Propaganda in Nazi Germany

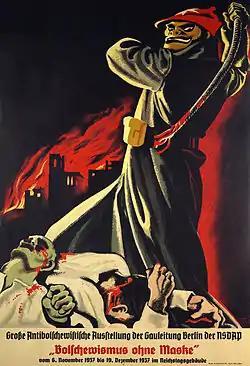
A 1937 anti-Bolshevik Nazi propaganda poster. The translated caption reads: "Bolshevism without a mask – large anti-Bolshevik exhibition of the NSDAP Gauleitung Berlin from 6 November to 19 December 1937 in the Reichstag building".

Propaganda was a tool of the Nazi Party in Germany from its earliest days to the end of the regime in May 1945 at the end of World War II in Europe. As the party gained power, the scope and efficacy of its propaganda grew and permeated an increasing amount of space in Germany and, eventually, beyond.